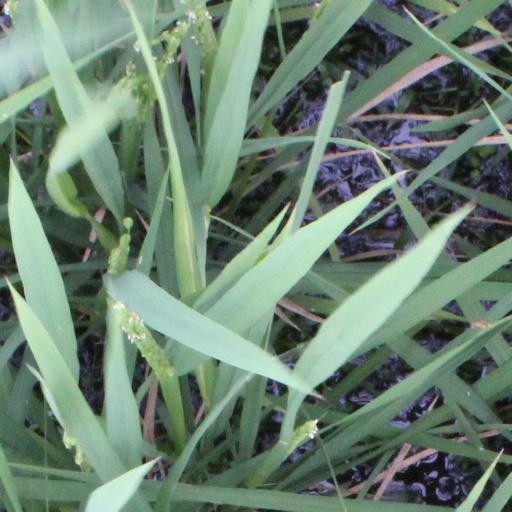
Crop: rice